Yu Hua

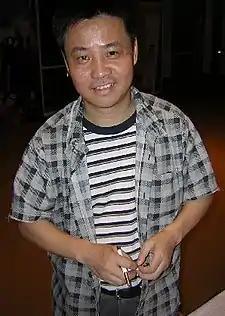
Yu Hua at the 2005 Singapore Writers Festival

Yu Hua's personal life was heavily influenced by the changes that China has gone through, which is perhaps why many of his early texts often portray the world as cold and ruthless, marked by graphic descriptions of physical violence and bodily mutilation. He stated in an interview that he grew up in a time when China went through many different changes in a relatively short period of time. He said, "I grew up during the Cultural Revolution. Then came Reform and Opening and the economy’s explosive takeoff in the 90s, and then came the fantastic wildness of the new century and our worldview and our value system were both turned upside down." He has also said that childhood experiences will impact the life of a writer.